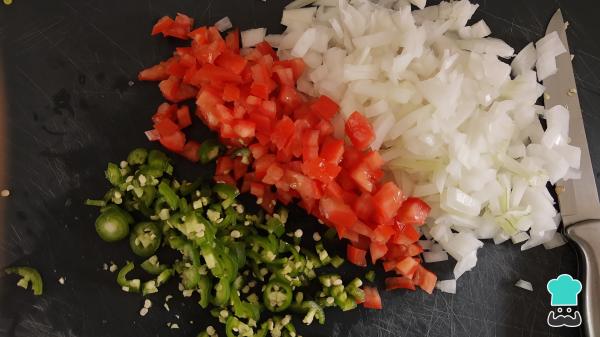
Mientras reposa la pancita, pica la cebolla, los jitomates y los chiles, todo debe queda en trozos pequeños para que se pueda combinar fácilmente con la pancita. También puedes cortar en julianas si así lo deseas.